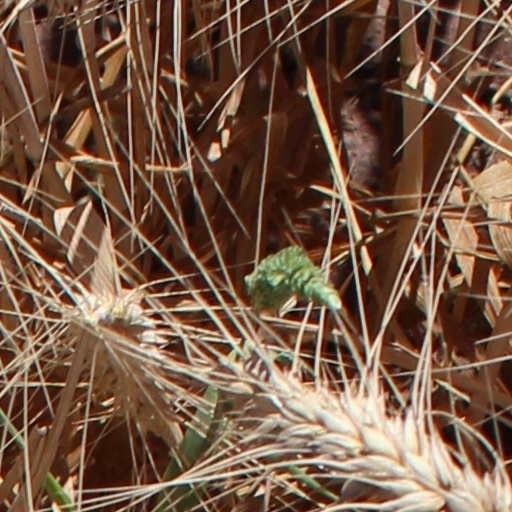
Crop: wheat